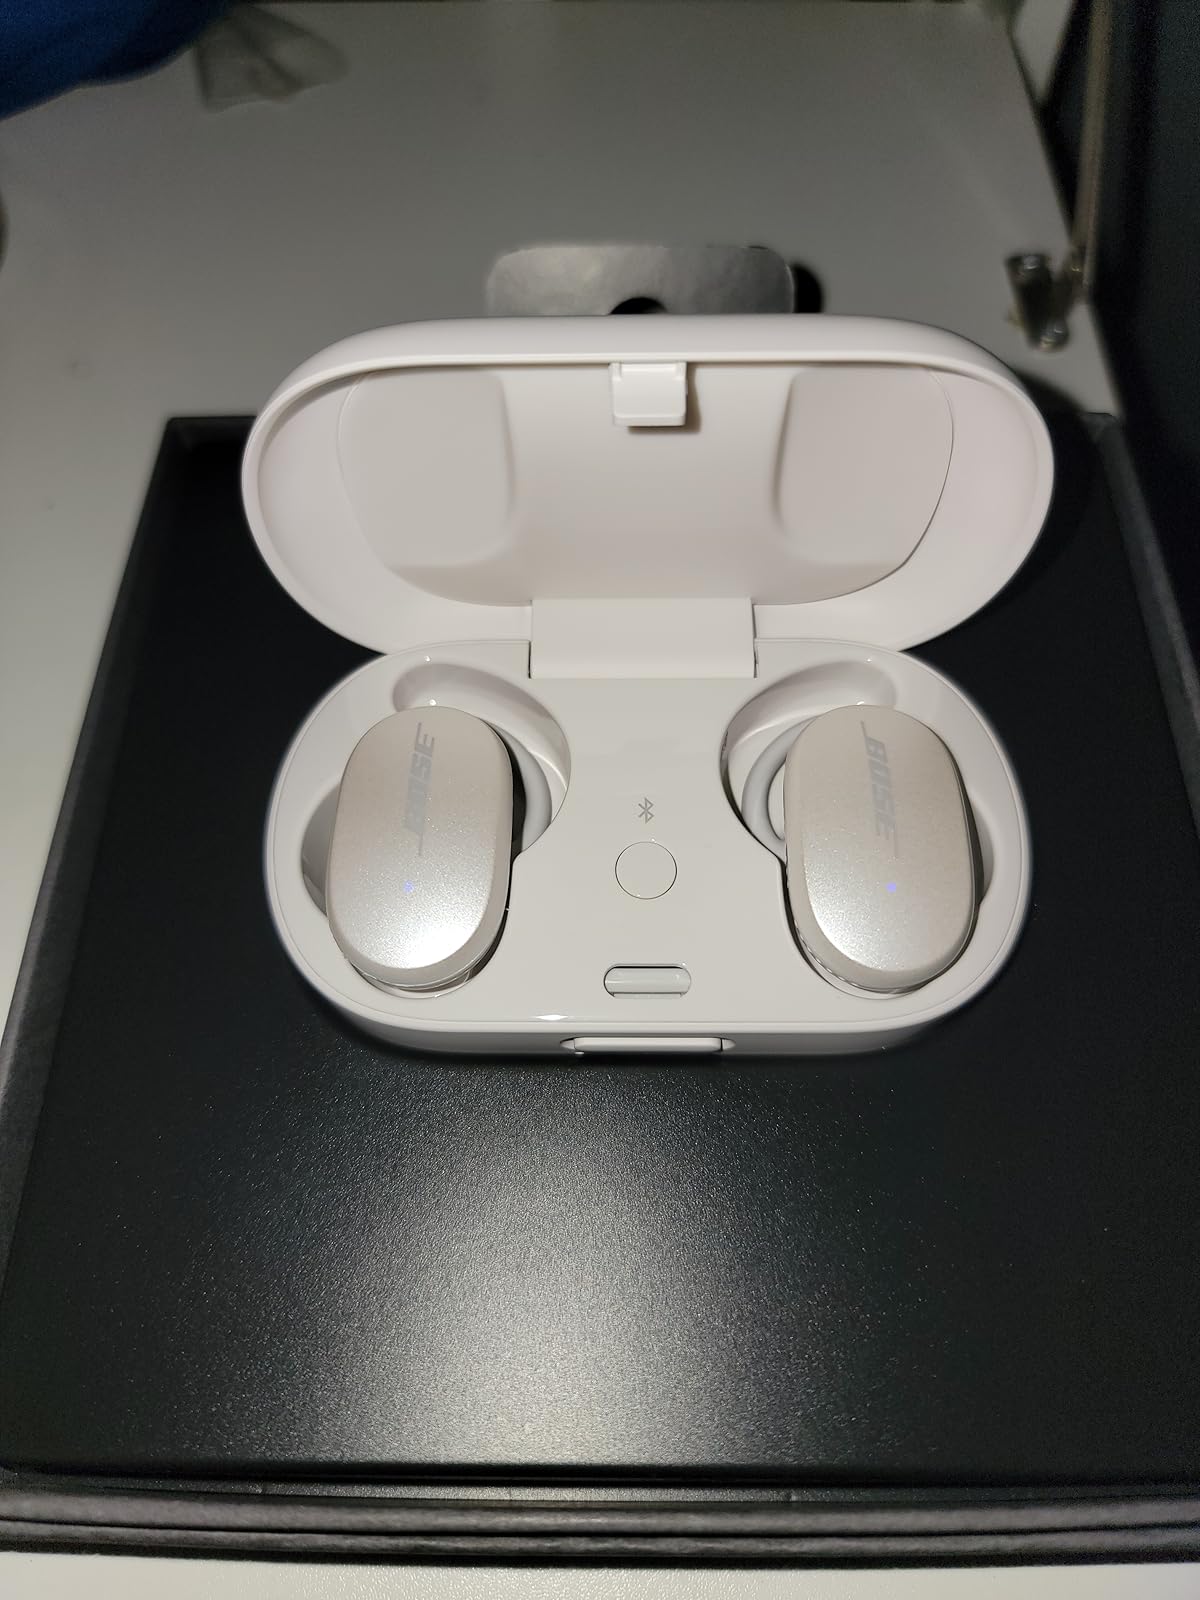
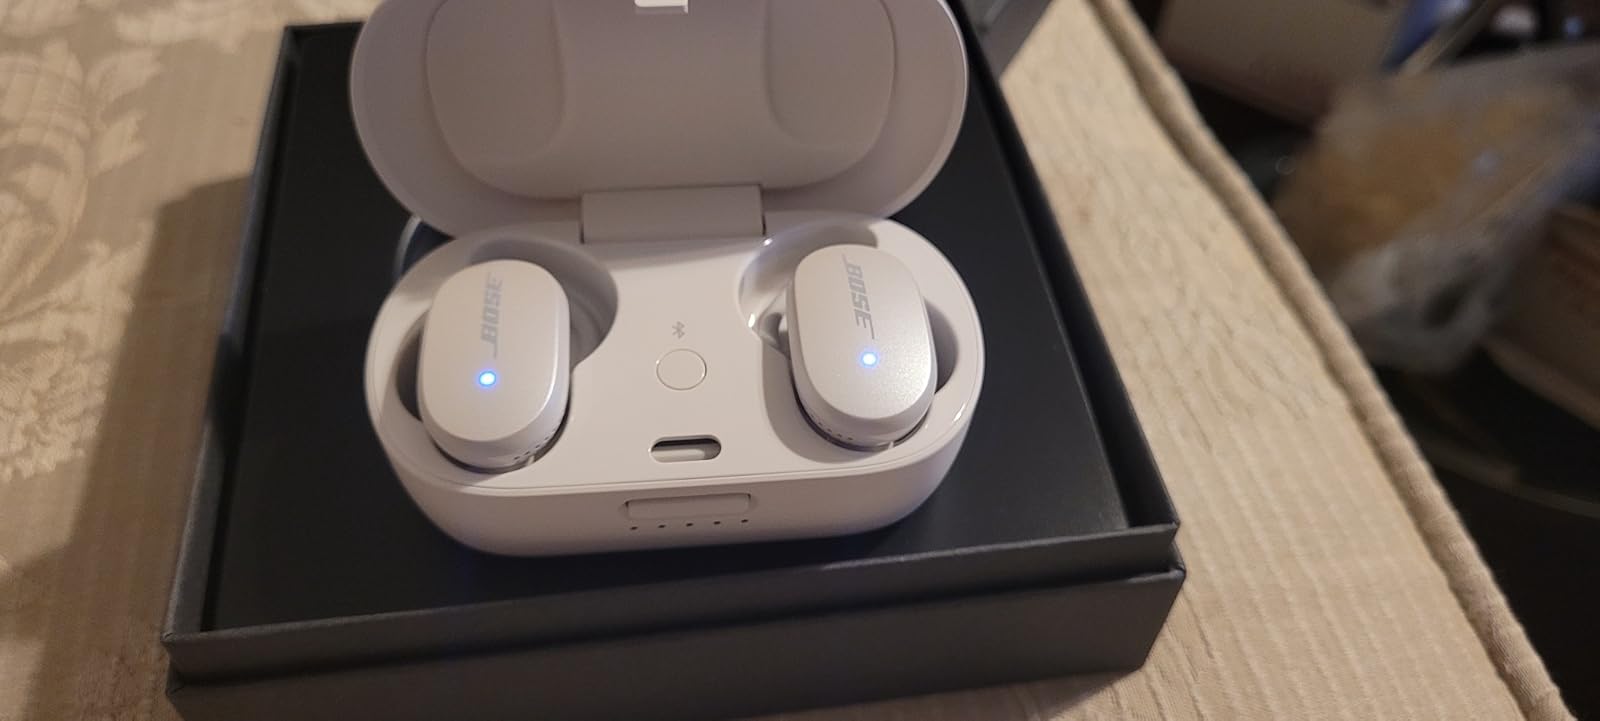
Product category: earbuds
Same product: yes